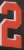
Number: 2